Jesús Soto Museum of Modern Art

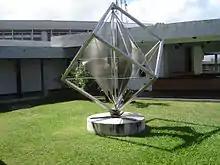
A sculpture by Alejandro Otero at the museum

The museum showcases Soto's works, but also includes art by international artists, particularly pieces with movement and dynamics. At its opening, there were eight Soto works in the museum: "Muro Óptico" (1952), "Muro Blanco" (1953), "Ritmo Vibratorio" (1957), "Relaciones y Vibración" (1964), "Relaciones Negro-Plata" (1966), "Relaciones Virtuales" (1967), "Ambiente, extensión blanca" (1971), and "Vibración Central" (1971). By 2012, there were 350 works housed at the museum; 122 of these are from international kinetic artists, and the remainder are works by Venezuelan artists including Soto, Carlos Cruz-Diez, Rafael Martínez, Alejandro Otero, Manuel Mérida, Armando Pérez and Francisco Salazar.